Sky position (RA, Dec in degrees): 232.053, -2.174
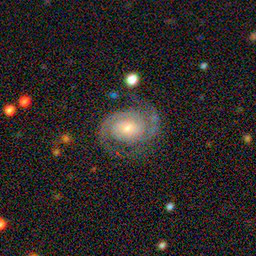
Galaxy morphology: Unbarred Loose Spiral Galaxies